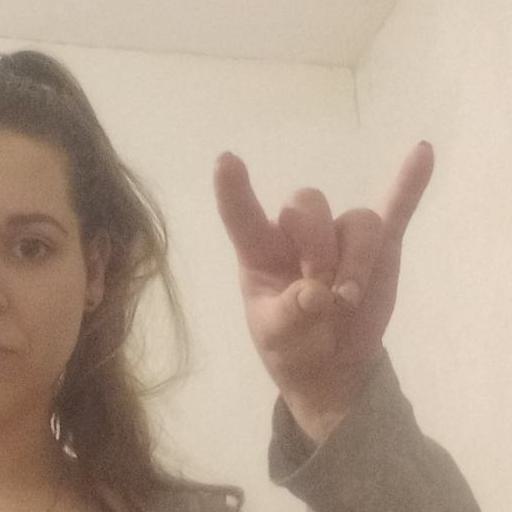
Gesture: rock